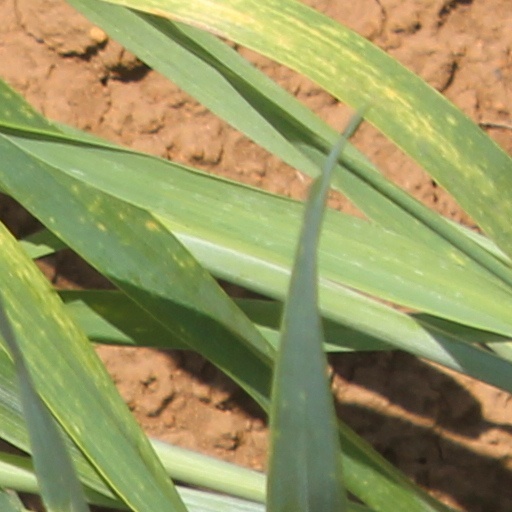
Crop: wheat